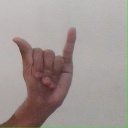
अक्षर: य